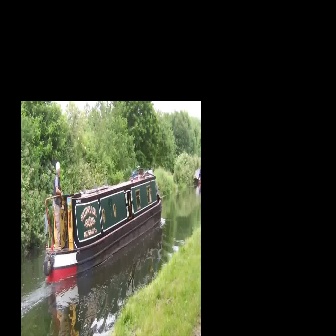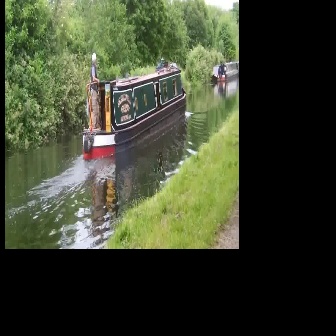
  Please identify the target specified by the bounding box [42,163,162,283] in the first image and locate it in the second image. Return the coordinates in [x_min,y_min,x_max,y_max] format.
Answer: [81,54,187,160]